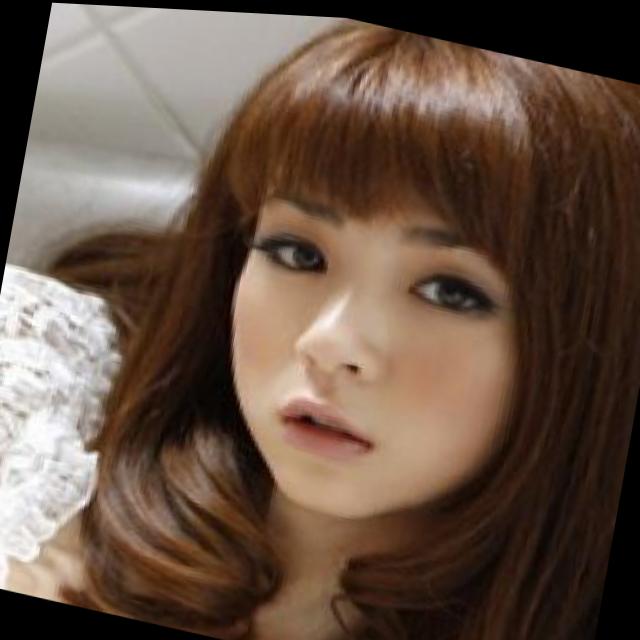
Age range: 21-44